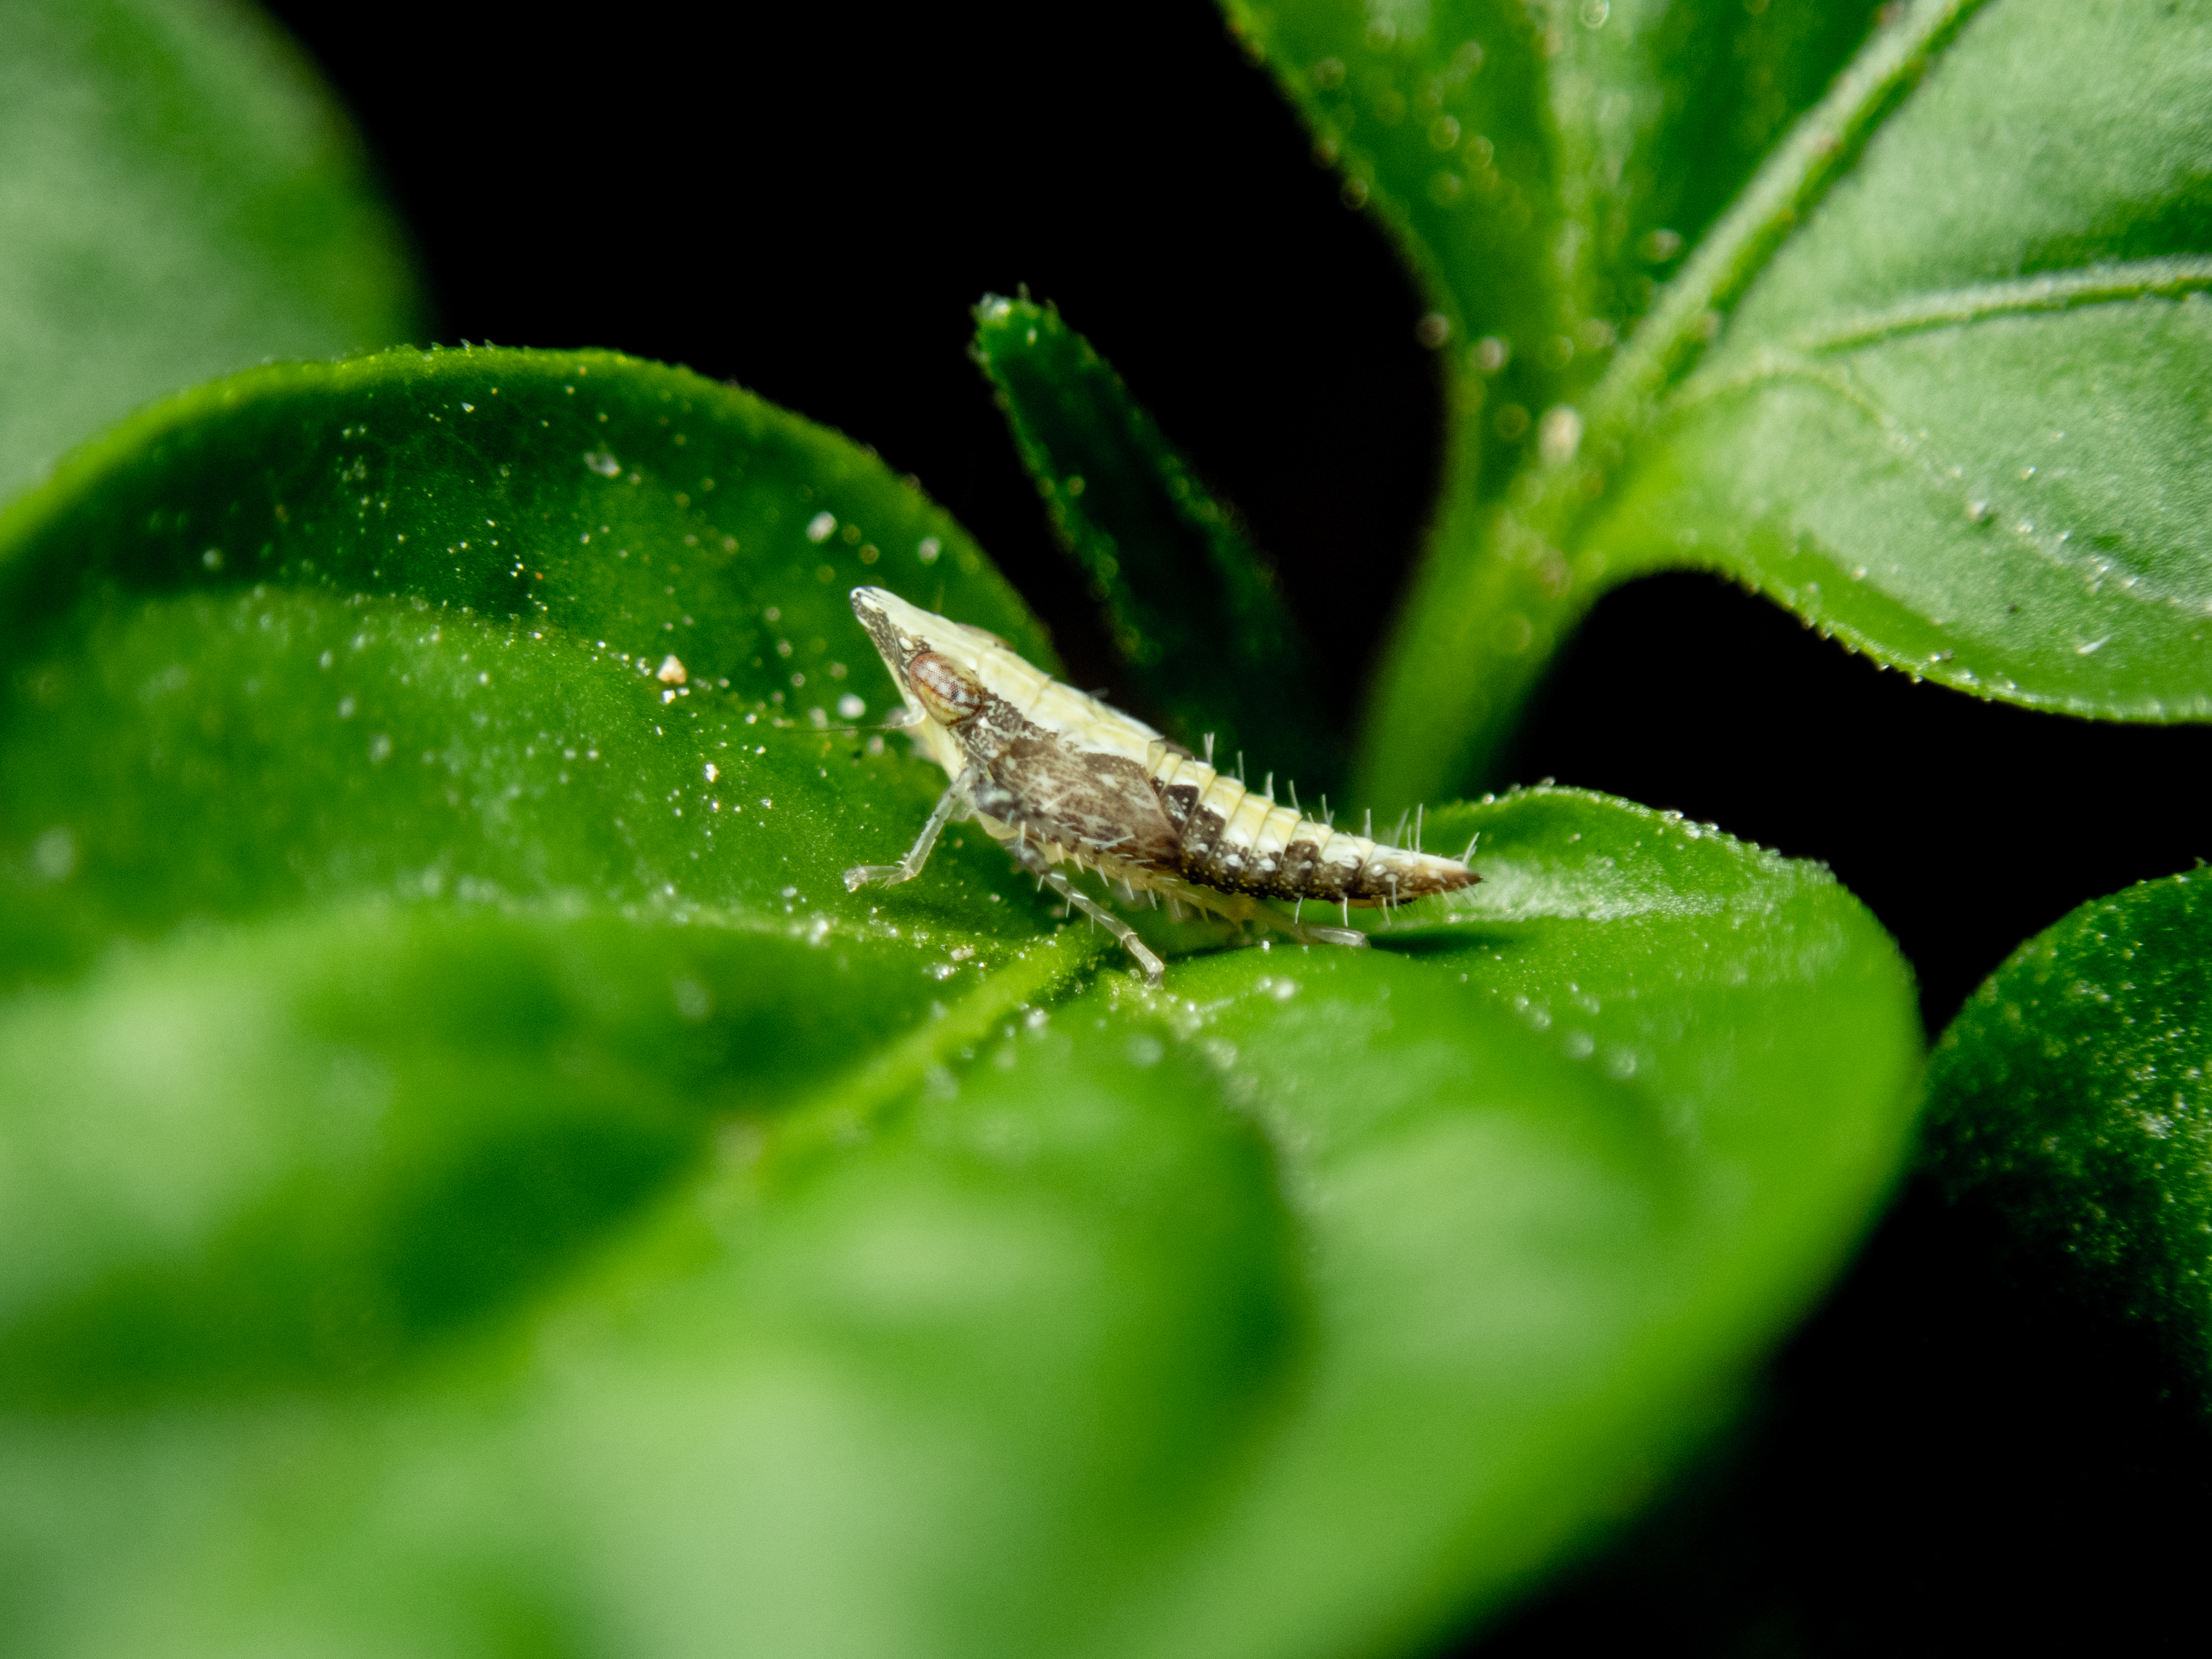
insect, leafhopper, leaf hopper, leaf, green, macro photography, invertebrate, close up, organism, pest, plant, bug, photography, wildlife, adaptation, arthropod, fly, plant stem